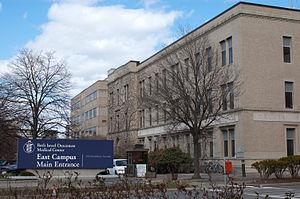
Le Beth Israel Deaconess Medical Center est un centre hospitalier universitaire lié à la Harvard Medical School.